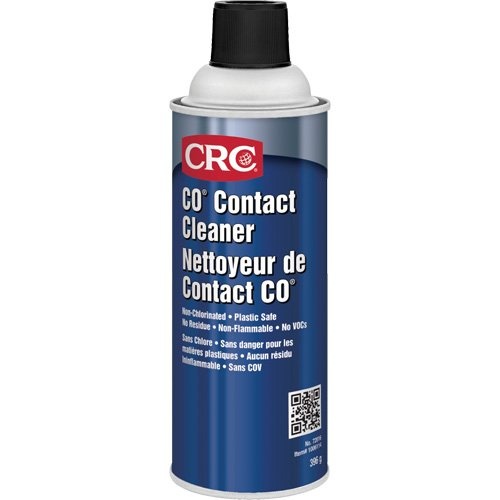
UAE424-CO® Contact Cleaner
Contains no known ozone depleting substances or VOCs The non-chlorinated, non-flammable, plastic-safe formula is an optimal alternative to CFC, HCFC and flammable products Specifications Format: 396 g Container Type: Aerosol Can
Brand: CRC Canada
Category: Hardware > Building Consumables > Chemicals > Electrical Freeze Sprays